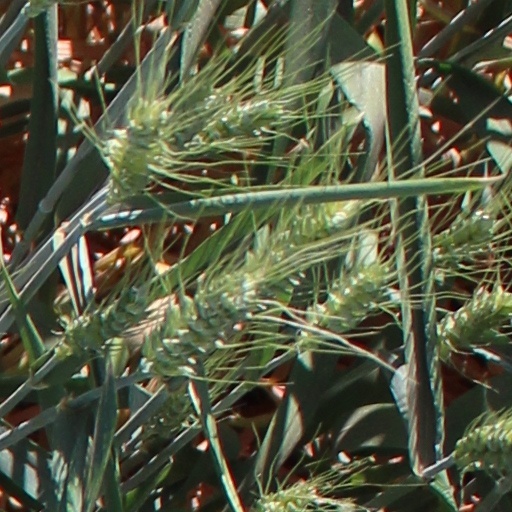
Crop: wheat